Crusader tank

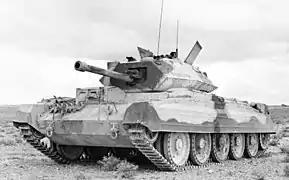
Crusader Mk III in North Africa

Original production version. The auxiliary turret was often removed in the field, eliminating the hull machine gunner position.